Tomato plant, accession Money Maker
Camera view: tilt-top (135 deg); turntable rotation: 330 degrees
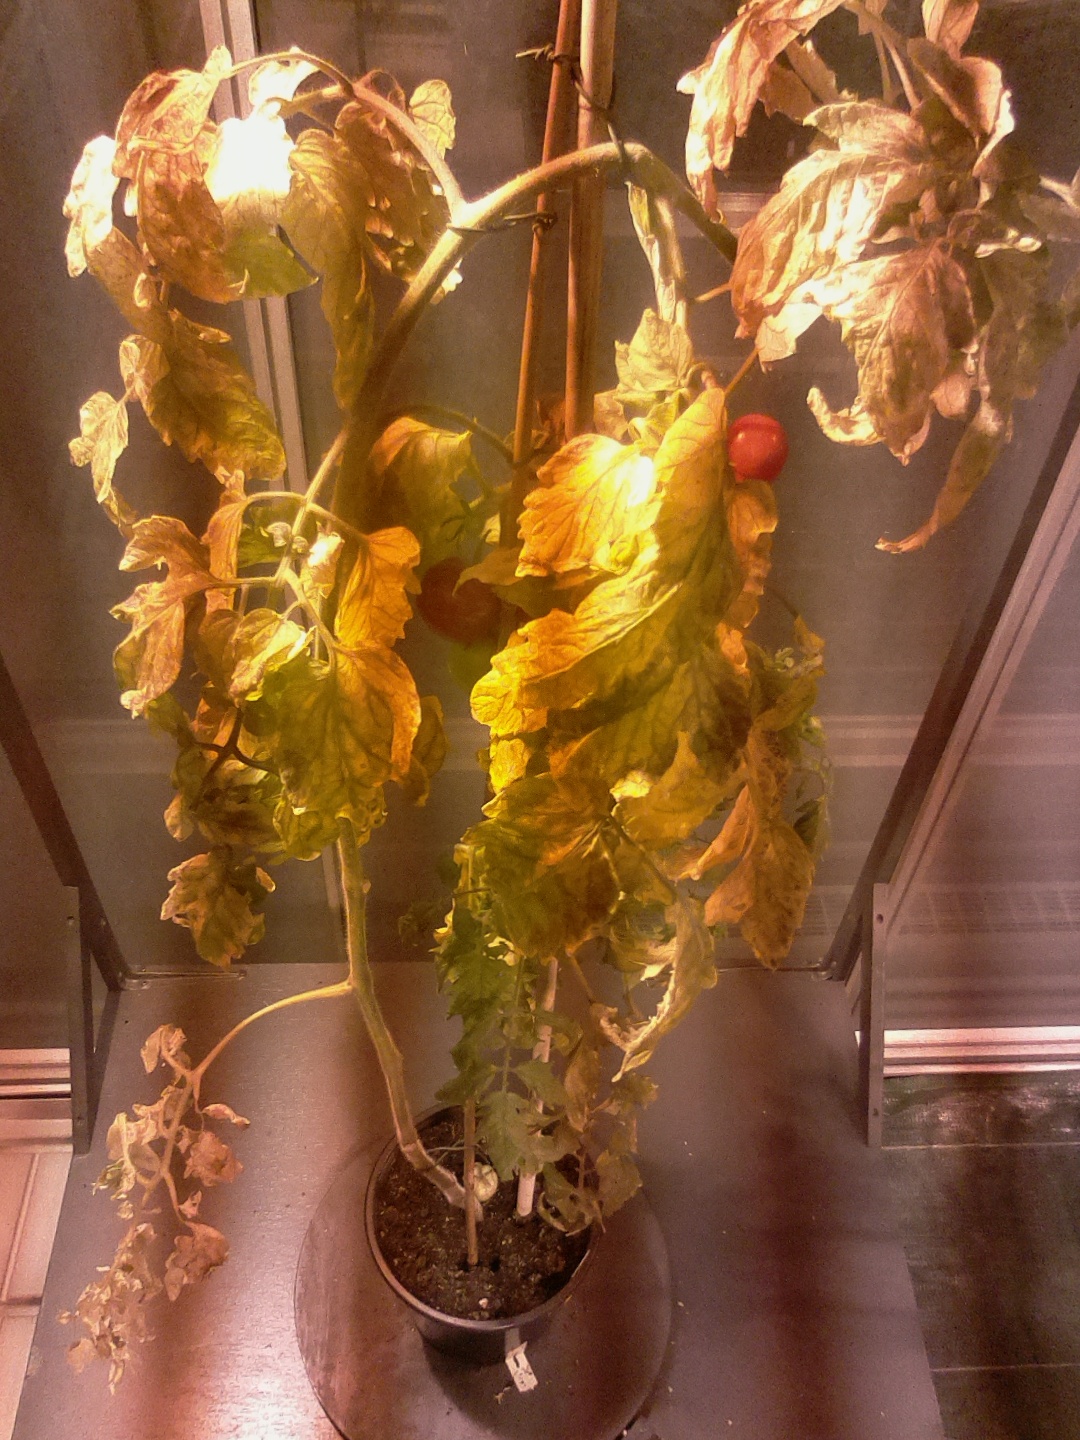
BBCH growth stage 85: 50%-60% of fruits show typical fully ripe color